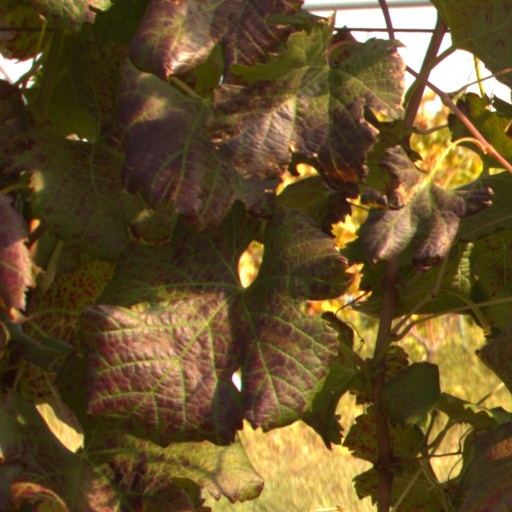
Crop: grape